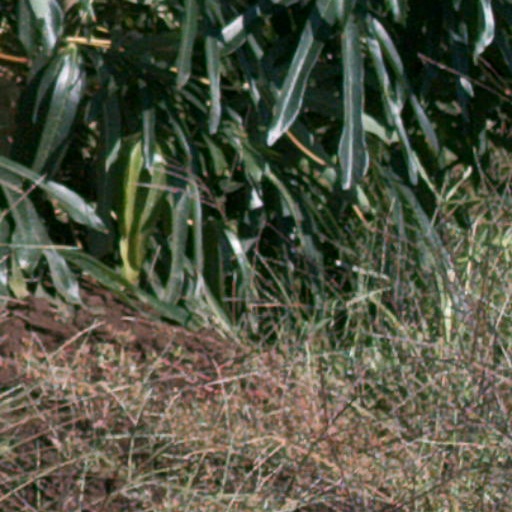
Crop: cassava